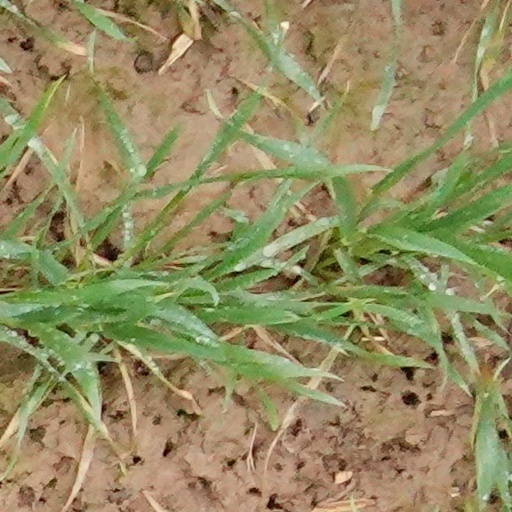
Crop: wheat